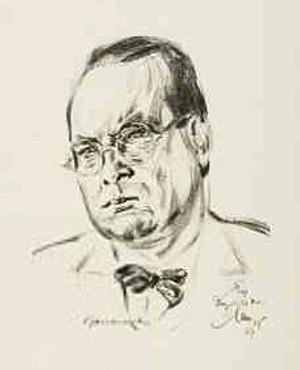
Willi Baumeister est un peintre et typographe allemand.